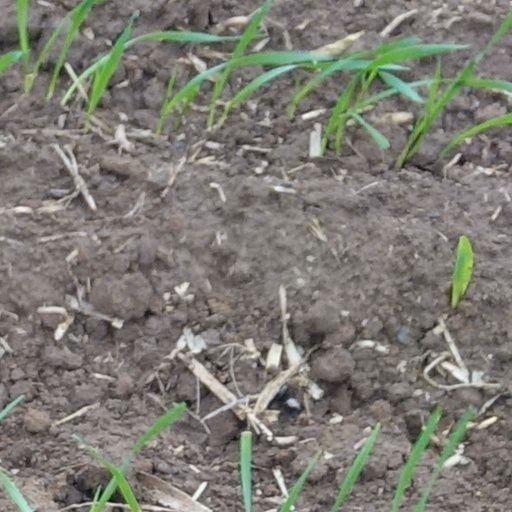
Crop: wheat